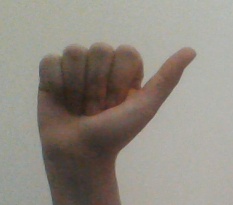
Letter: dhad